Sønder Kirkeby Runestone

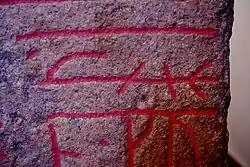
Detail showing the same-stave bind rune for the word "runaʀ" or "runes."

The inscription also has an invocation to the Norse pagan god Thor to "hallow these runes" that is hidden using three bind runes located in the waves below the image of the ship. A bind rune is a ligature that combines one or more runes into a single rune. In this case, one bind rune combines the runes þ=u=r for the name Thor, another the runes u=i=k=i for the word "wigi" or "hallow," and a third the runes (r)=u=n=a=ʀ for the word "runaʀ" or "runes." Because the runes are vertically separated along a common stave, runologists further classify these bind runes as being same-stave runes. Another example of an inscription using same-stave runes is the Swedish runestone Sö 158 at Ärsta.